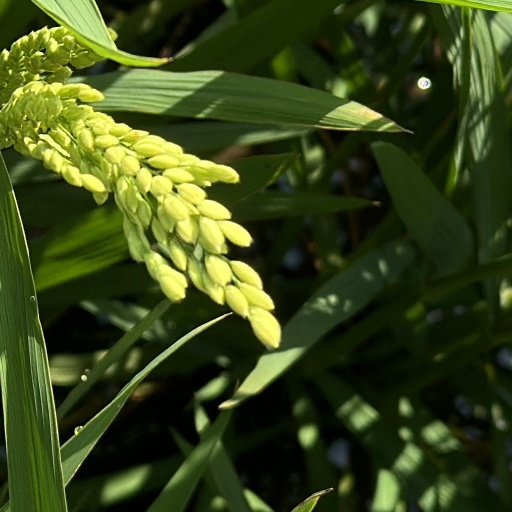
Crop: rice